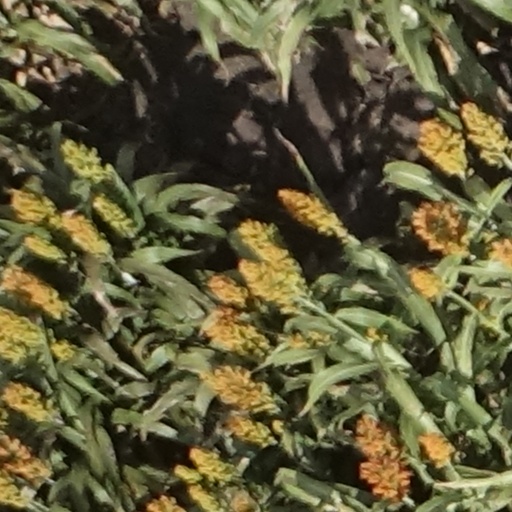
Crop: sorghum